Jennifer Edwards

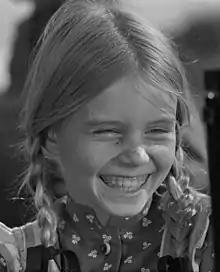
Edwards in "Heidi" (1968)

Jennifer Edwards (born March 25, 1957) is an American actress. She came to national prominence for her role in the 1968 NBC made-for-television movie "Heidi".